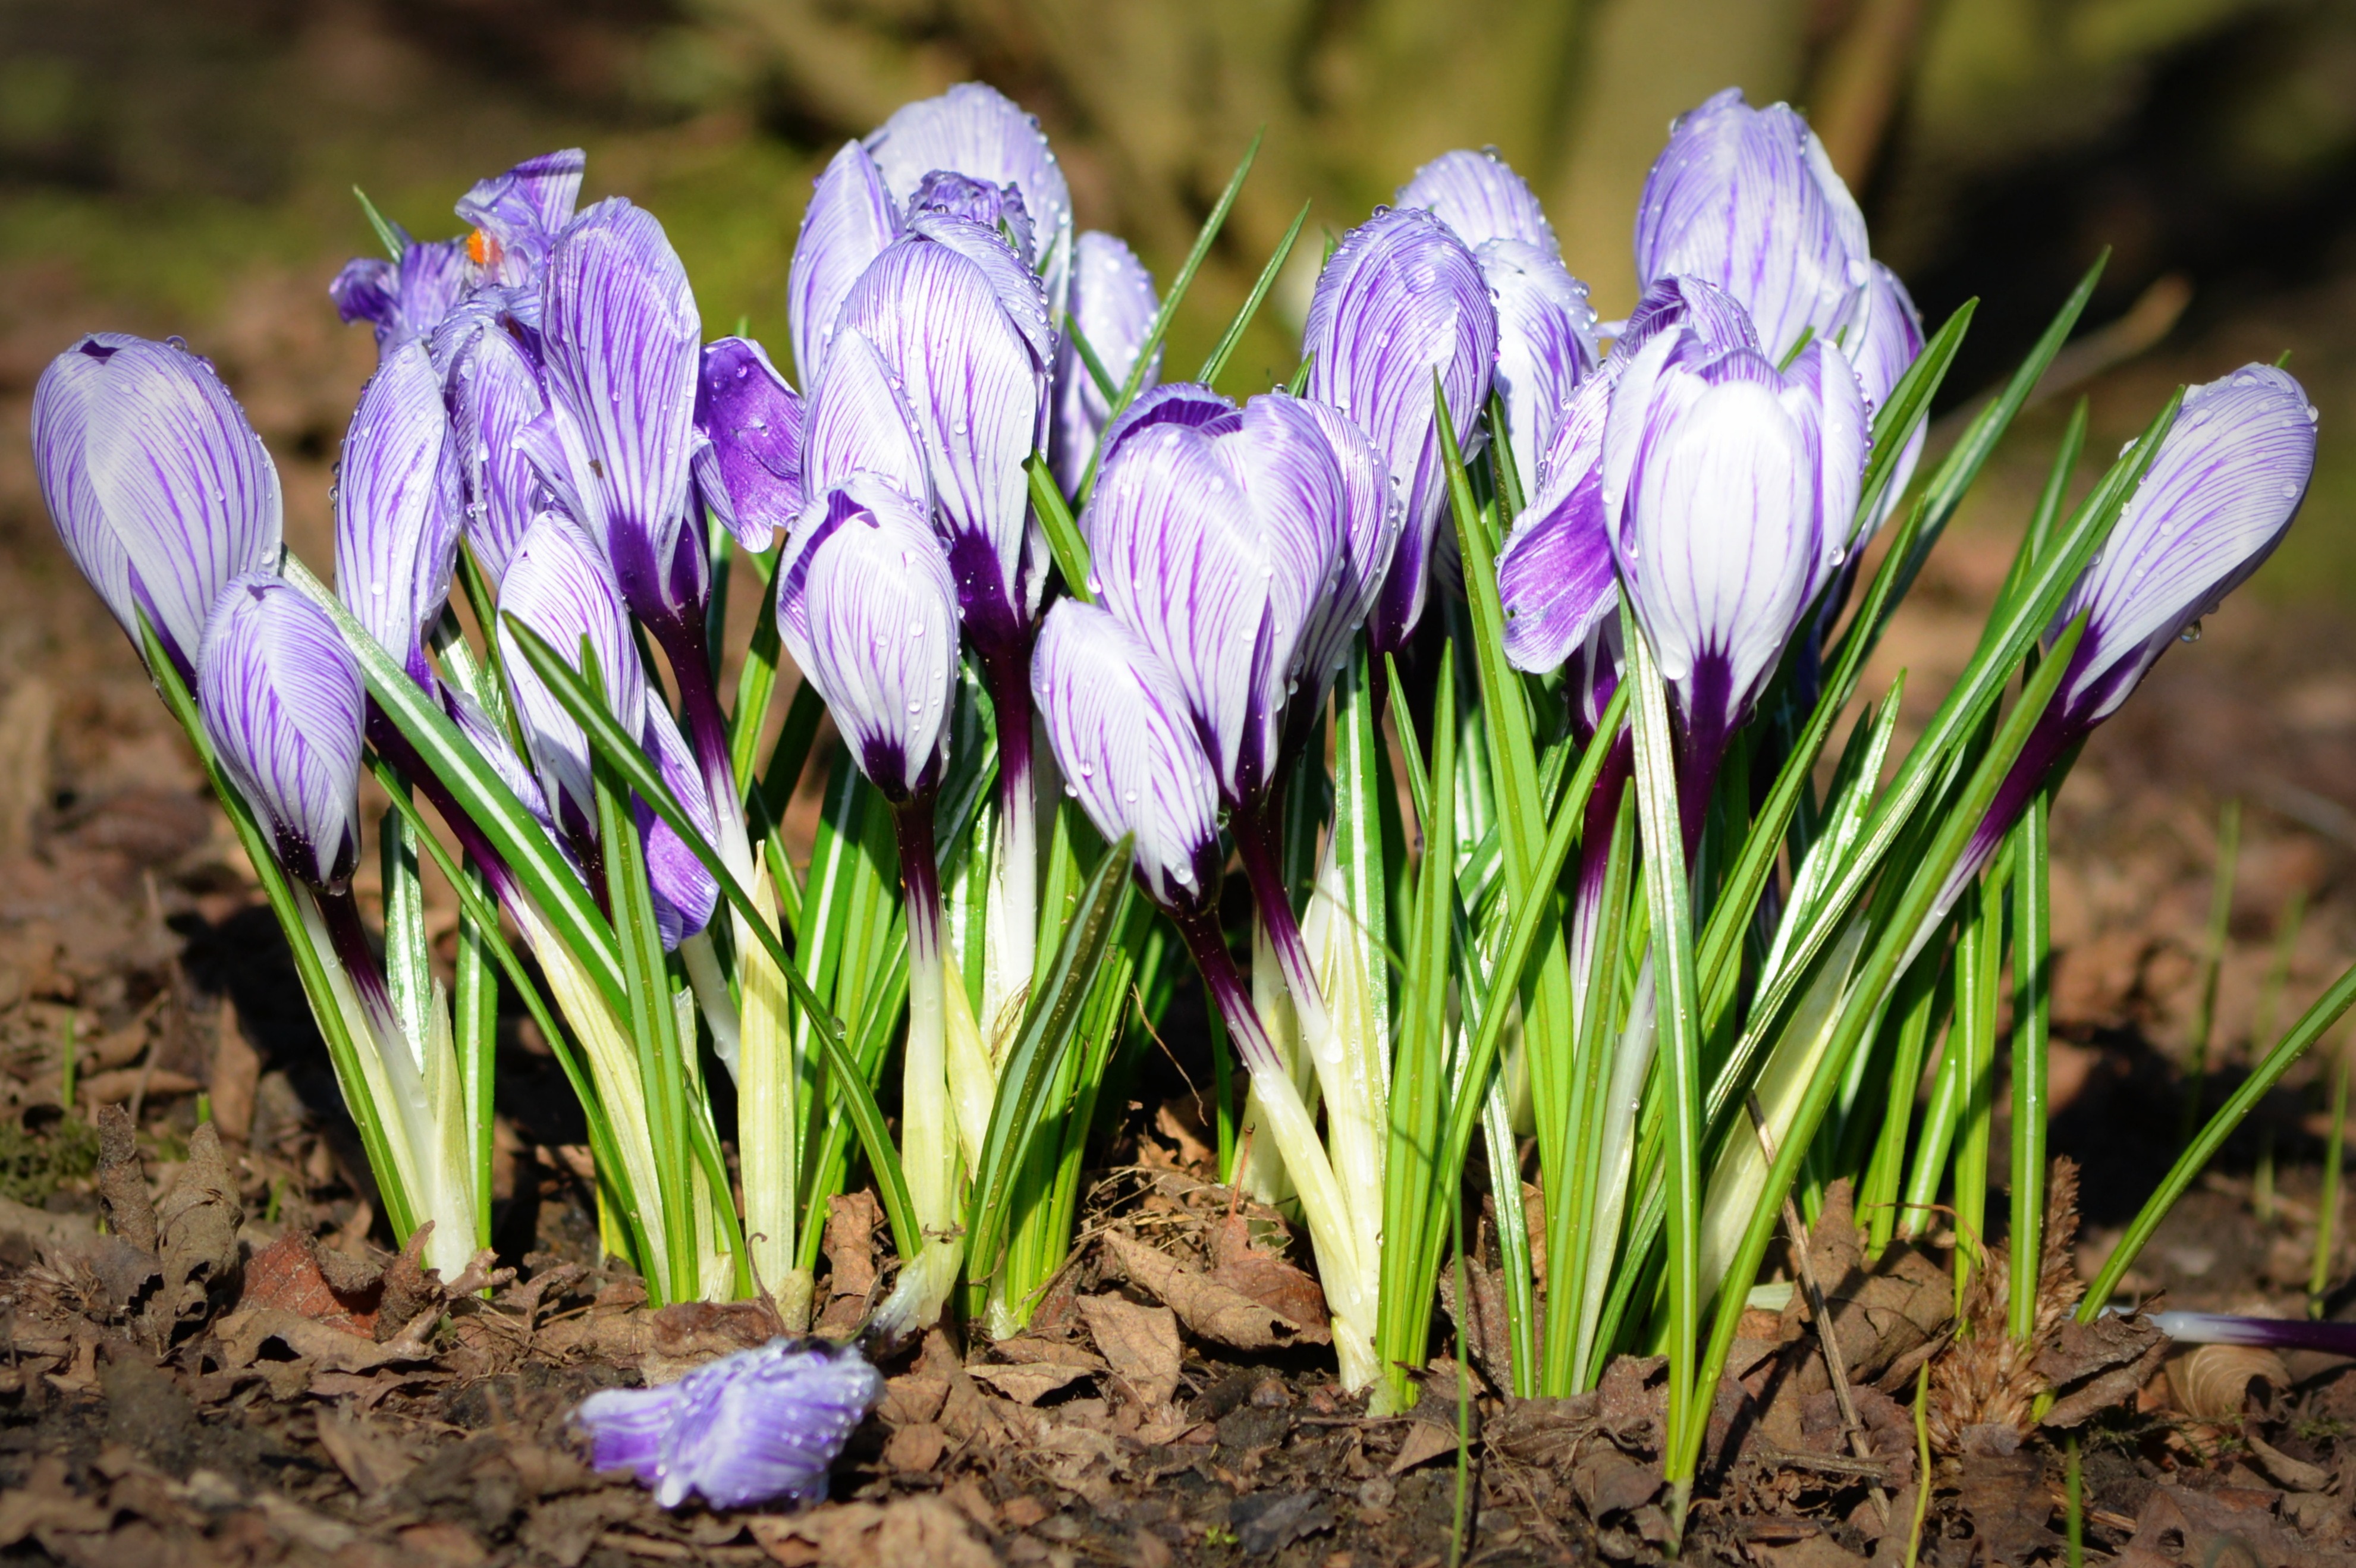
nature, plant, flower, spring, botany, flora, flowers, iris, crocus, snowdrop, crocuses, galanthus, flowering plant, land plant, iris family